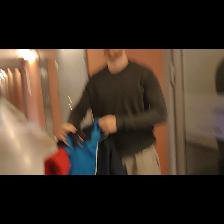
Label: Human